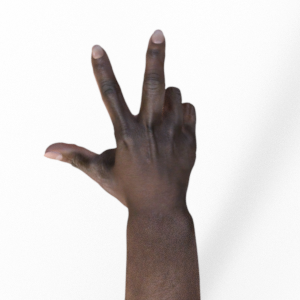
Label: scissors